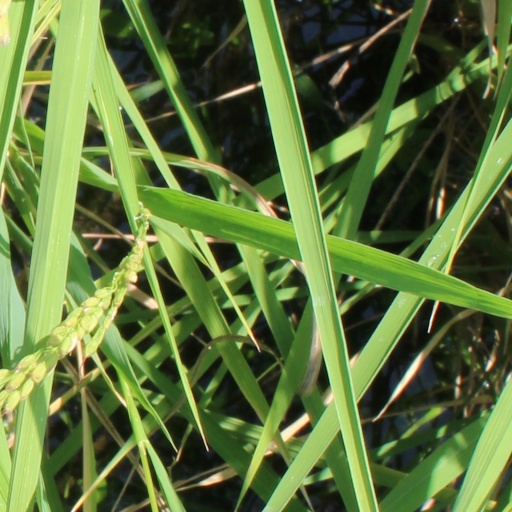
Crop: rice